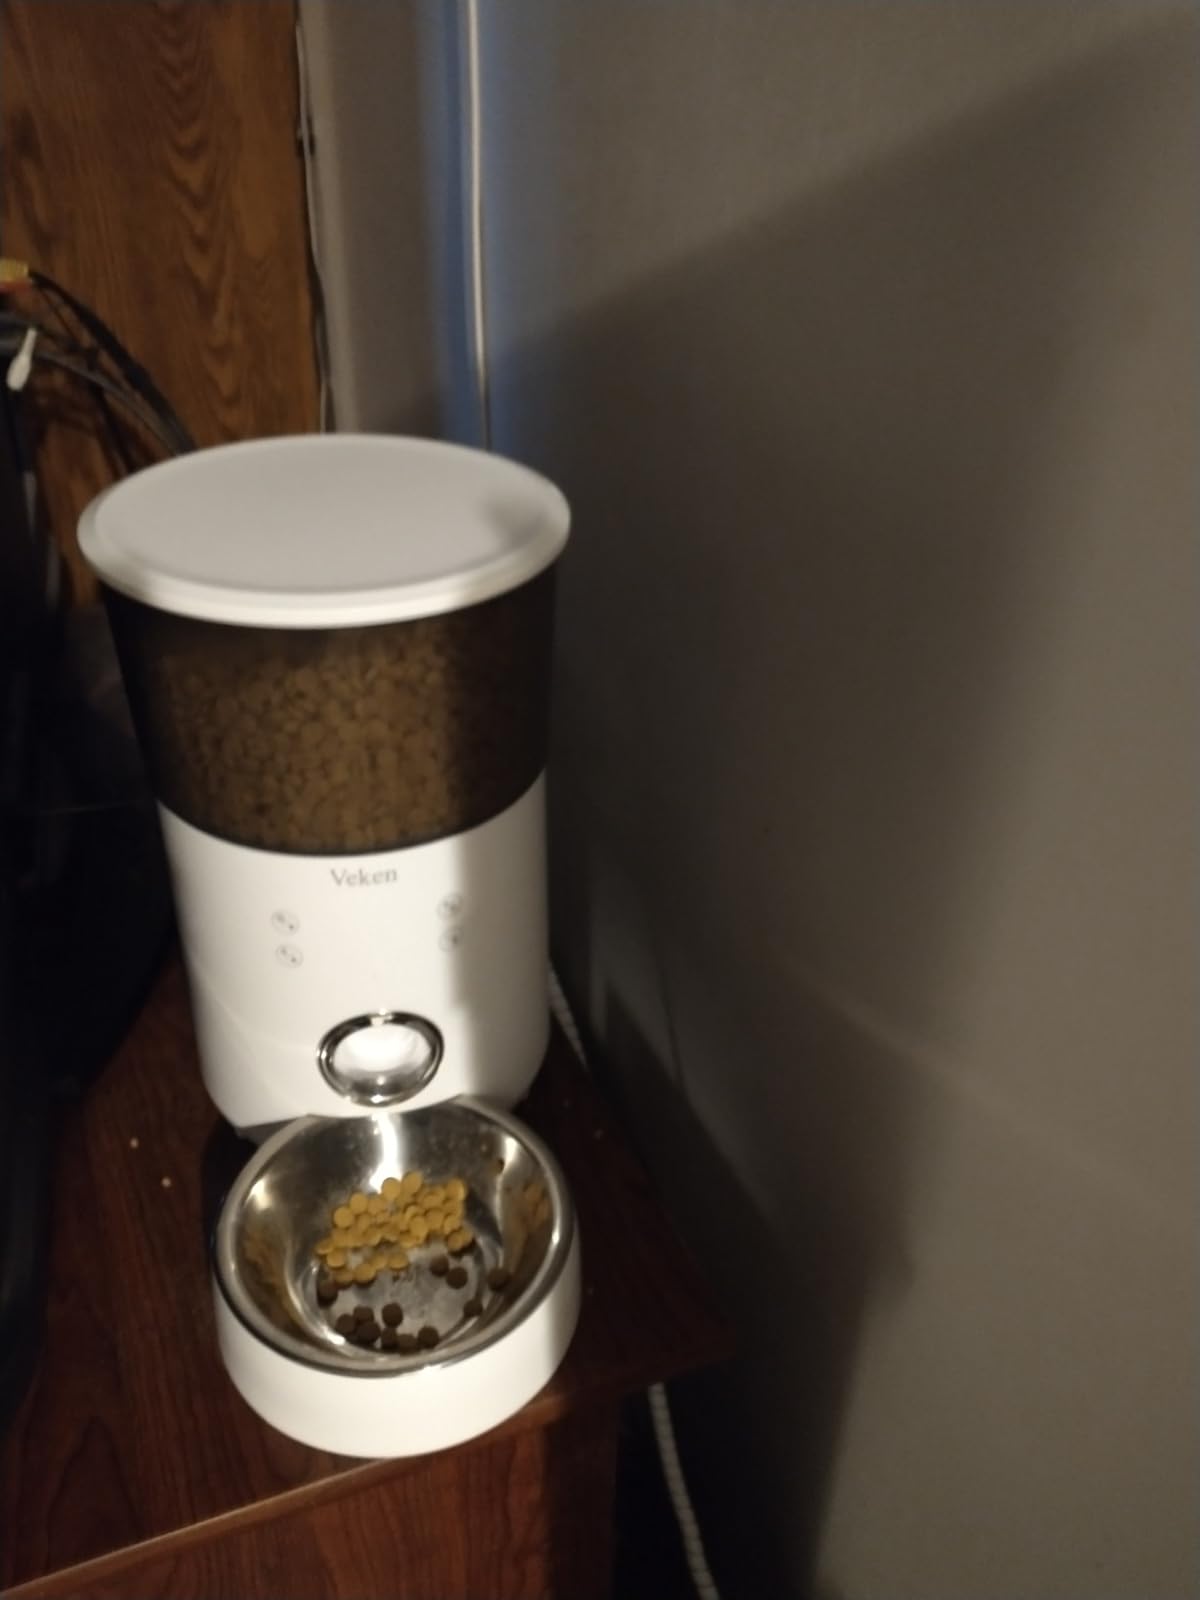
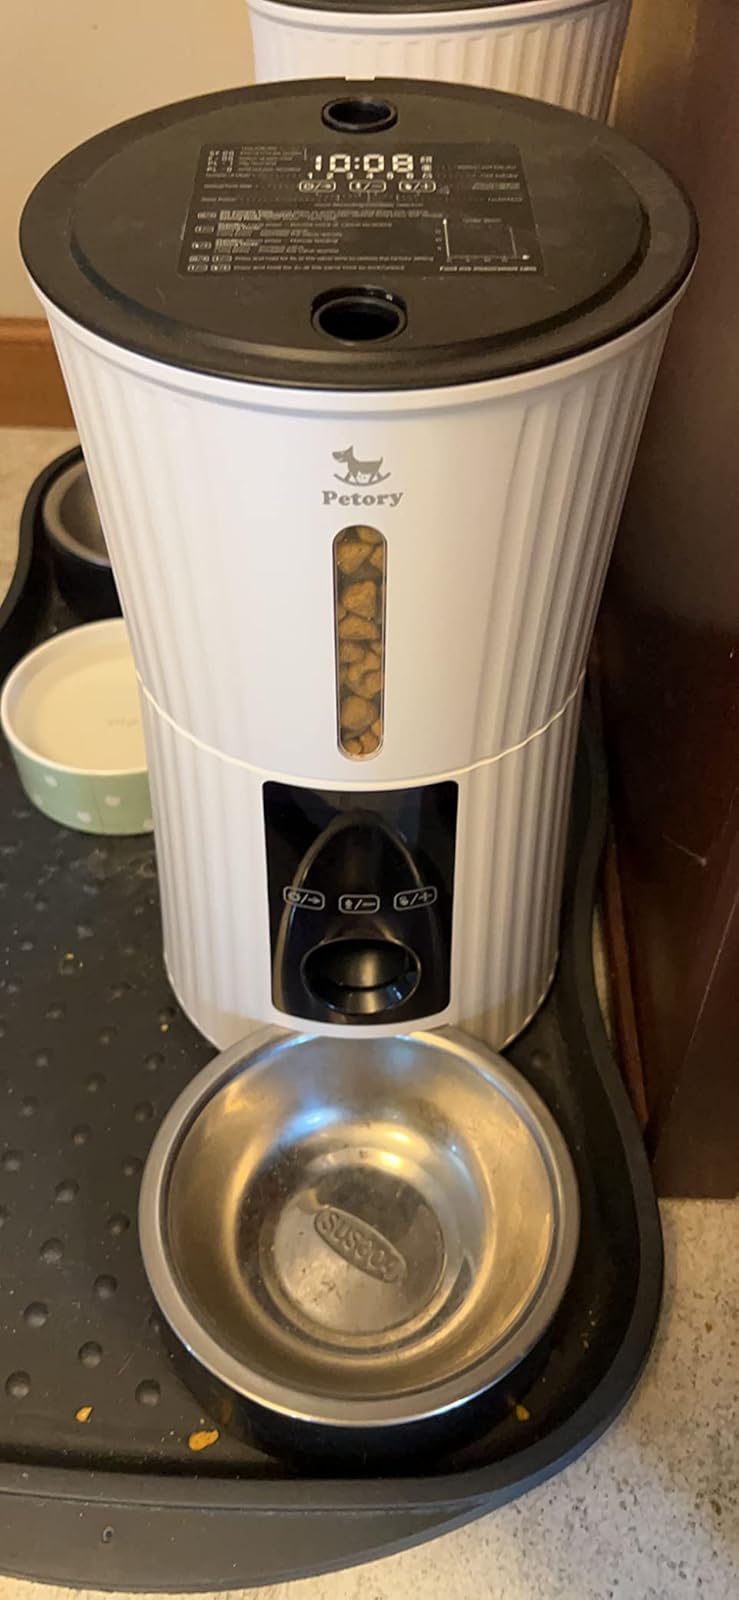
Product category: items_feeder
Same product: no